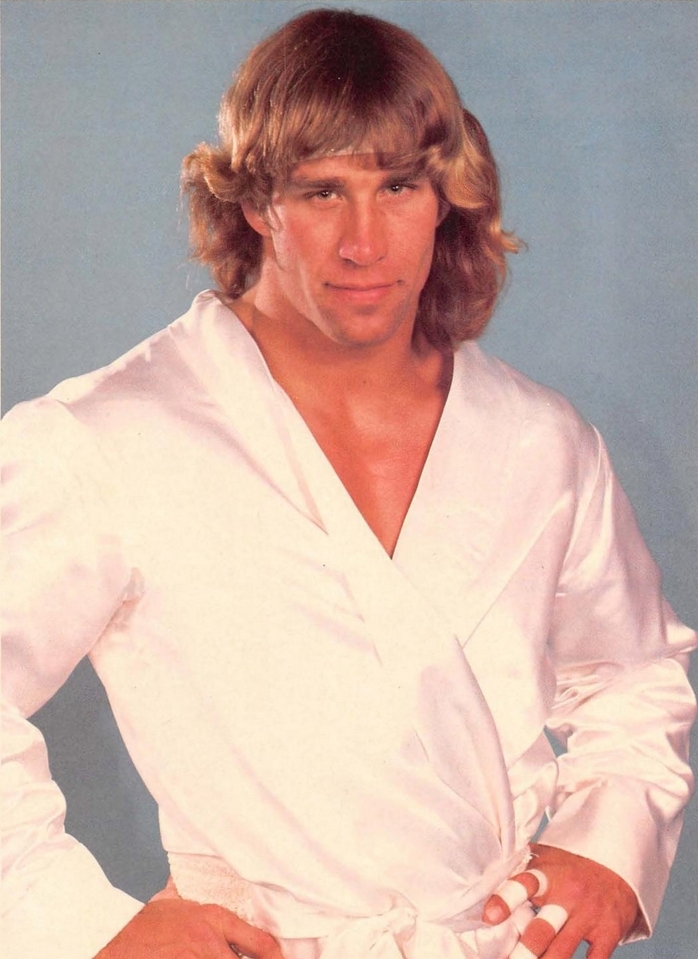
เคอร์รี วอน เอริช

|name = Kerry Von Erich
|image = Kerry Von Erich, 1987.jpg
|image_size = 200px
|death_cause= Suicide by gunshot
|children = 2 including; Lacey Von Erich|Lacey
|birth_name= Kerry Gene Adkisson
|family= Von Erich family|Von Erich
|names = Cosmic Cowboy #2Kerry Von ErichThe Modern Day WarriorThe Texas Tornado
|height = 6 ft 2 in
|weight = 254 lb
|birth_place = Niagara Falls, New York, U.S.
|death_place = Denton, Texas, U.S.
|billed = Denton, Texas
|trainer = Fritz Von Erich
|debut = May 7, 1978
เคอร์รี จีน แอ็ดกิสสัน (Kerry Gene Adkisson) หรือที่รู้จักกันดีบนสังเวียนมวยปล้ำ เดอะ เท็กซัส ทอร์นาโด (Kerry Von Erich) เกิดวันที่ 16 มิถุนายน ค.ศ. 1960 บ้านเกิดของเขาอยู่ที่ Niagara Falls, New York เป็นนักมวยปล้ำอาชีพชาวอเมริกัน ของ WWE|WWF และเป็นนักมวยปล้ำในตระกูลวอน เอริช เป็นอดีตแชมป์อินเตอร์คอนติเนนทัล และแชมป์โลกเฮฟวี่เวท NWA ปัจจุบันได้เสียชีวิตลงแล้วด้วยวัย 33 ปี เมื่อวันที่ 18 กุมภาพันธ์ ค.ศ. 1993 ที่ Denton, Texas และได้เข้าสู่หอเกียรติยศของ WWE ประจำปี 2009
==แชมป์และรางวัล==
*World Class Championship Wrestling|NWA Big Time Wrestling / World Class Championship Wrestling / World Class Championship Wrestling|World Class Wrestling Association
**WCWA World Heavyweight Championship|NWA American Heavyweight Championship (WCWA World Heavyweight Championship#Title history|5 times) NWA American Heavyweight Title history At wrestling-titles.com
**WCWA World Tag Team Championship|NWA American Tag Team Championship (WCWA World Tag Team Championship#Title history|6 times) – with Bruiser Brody (3), Kevin Von Erich (2), and Alberto Madril|Al Madril (1) NWA American Tag Team Title history At wrestling-titles.com
**NWA Texas Heavyweight Championship (NWA Texas Heavyweight Championship#Title history|3 times) Texas Heavyweight Title history At wrestling-titles.com
**WCWA Texas Tag Team Championship|NWA Texas Tag Team Championship (WCWA Texas Tag Team Championship#Title history|3 times) – with Bruiser Brody (1), Skip Young (wrestler)|Skip Young (1), and Tiger Conway, Jr. (1) Texas Tag Team Title history At wrestling-titles.com
**NWA World Heavyweight Championship (List of NWA World Heavyweight Champions|1 time)
**WCWA World Six-Man Tag Team Championship|NWA World Six-Man Tag Team Championship "(Texas version)" (WCWA World Six-Man Tag Team Championship#Title history|6 times) – with David Von Erich|David and Kevin Von Erich (2), Kevin Von Erich|Kevin and Mike Von Erich (3), Kevin Von Erich and Brian Adias (1), Lance Von Erich|Lance and Kevin Von Erich (1), Kevin Von Erich and Michael Hayes (wrestler)|Michael Hayes (1) World 6-Man Tag Team Title (Texas) history At wrestling-titles.com
**NWA World Tag Team Championship (Texas version)|NWA World Tag Team Championship "(Texas version)" (NWA Texas World Tag Team Championship#Title history|3 times) – with Alberto Madril|Al Madril (1) and Terry Orndorff (2) National Wrestling Alliance World Tag Team Title (Texas) history At wrestling-titles.com
**WCWA World Heavyweight Championship (WCWA World Heavyweight Championship#Title history|4 times) World Class Wrestling Association World Heavyweight Title history At wrestling-titles.com
**WCWA World Six-Man Tag Team Championship (WCWA World Six-Man Tag Team Championship#Title history|2 times) – with Kevin Von Erich and Lance Von Erich (1), Kevin Von Erich and Michael Hayes (wrestler)|Michael Hayes (1)
**WCWA World Tag Team Championship (WCWA World Tag Team Championship#Title history|4 times) – with Kevin Von Erich (3) and Jeff Jarrett (1) World Class Wrestling Association World Tag Team Title history At wrestling-titles.com
*Pro Wrestling Illustrated
**PWI Match of the Year (1984) vs. Ric Flair at Parade of Champions#Parade of Champions 1|Parade of Champions 1 on May 6
**PWI Most Popular Wrestler of the Year (1984)
**PWI ranked him #40 of the top 500 singles wrestlers in the Pro Wrestling Illustrated|PWI 500 in 1991
**PWI ranked him #24 of the top 500 singles wrestlers of the "Pro Wrestling Illustrated|PWI Years" in 2003
**PWI ranked him #23 of the top 100 tag teams of the "Pro Wrestling Illustrated|PWI Years" with David, Mike, and Kevin Von Erich in 2003
*St. Louis Wrestling Club
**NWA Missouri Heavyweight Championship (NWA Missouri Heavyweight Championship#Title history|1 time) NWA Missouri Heavyweight Title history At wrestling-titles.com
*Texas Wrestling Federation
**TWF Texas Heavyweight Championship (1 time)
*United States Wrestling Federation
**USWF Texas Heavyweight Championship (1 time)
*World Wide Wrestling Alliance
:*WWWA Heavyweight Championship (1 time)
*World Wrestling Entertainment|World Wrestling Federation / World Wrestling Entertainment
**WWE Intercontinental Championship|WWF Intercontinental Championship (List of WWE Intercontinental Champions|1 time)
**WWE Hall of Fame (Class of 2009)
*Wrestling Observer Newsletter awards
**Wrestling Observer Newsletter awards#Match of the Year|Match of the Year (1984) with Kevin and Mike Von Erich vs. the Fabulous Freebirds (Buddy Roberts, Michael Hayes (wrestler)|Michael Hayes, and Terry Gordy) in an Professional wrestling match types#No Disqualification match|Anything Goes match on July 4
==อ้างอิง==
==แหล่งข้อมูลอื่น==
*
* World Class Memories
* "Wrestling Museum": The Von Erich Family
Navboxes|
หมวดหมู่:นักมวยปล้ำอาชีพชาวอเมริกัน
หมวดหมู่:นักมวยปล้ำอาชีพจากรัฐเท็กซัส‎
หมวดหมู่:ผู้เข้าสู่หอเกียรติยศดับเบิลยูดับเบิลยูอี
หมวดหมู่:หอเกียรติยศและพิพิธภัณฑ์มวยปล้ำอาชีพ
หมวดหมู่:ตระกูลวอนเอริช
หมวดหมู่:คนที่ถูกตัดแขนหรือขาชาวอเมริกัน